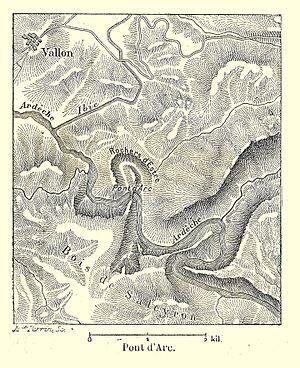
Carte de Franz Schrader
Le pont d'Arc est une arche naturelle située dans le sud de la France en Ardèche, à 5 km de la ville de Vallon-Pont-d'Arc et situé à cheval sur les communes de Vallon-Pont-d'Arc et Labastide-de-Virac.